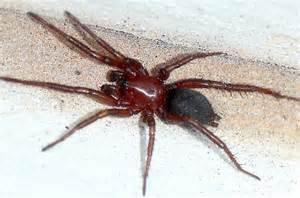
spider